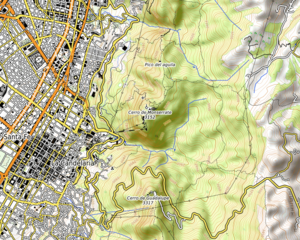
carte réalisée sur umap This map was created from OpenStreetMap project data, collected by the community. This map may be incomplete, and may contain errors. Don't rely solely on it for navigation.
Le cerro de Monserrate, situé dans la cordillère Orientale, est l'un des cerros orientales de Bogota, la capitale de la Colombie, recevant le plus grand nombre de visiteurs.